Charles Albert of Sardinia

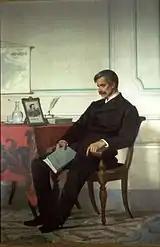
Charles Albert in Porto during the exile. In his hands, he holds a work of Gioberti, whose Neo-Guelf ideas he shared. Painting by Antonio Puccinelli (1822–1897).

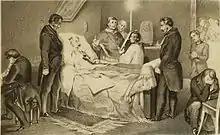
The death of Charles Albert in a contemporary print

On the evening of 27 July 1848, the Austrians agreed to grant a truce if the Piedmontese withdrew to the west bank of the Adda (a little more than 20 km east of Milan), surrendered all the fortresses, including Peschiera and yielded the Duchies of Parma and Modena, whose rulers had been forced into exile. Charles Albert, who disagreed with his son Victor Emmanuel on the conduct of the war, exclaimed "I would rather die!" and prepared to make a stand at the Oglio (about 25 km further east than requested by Radetzky).